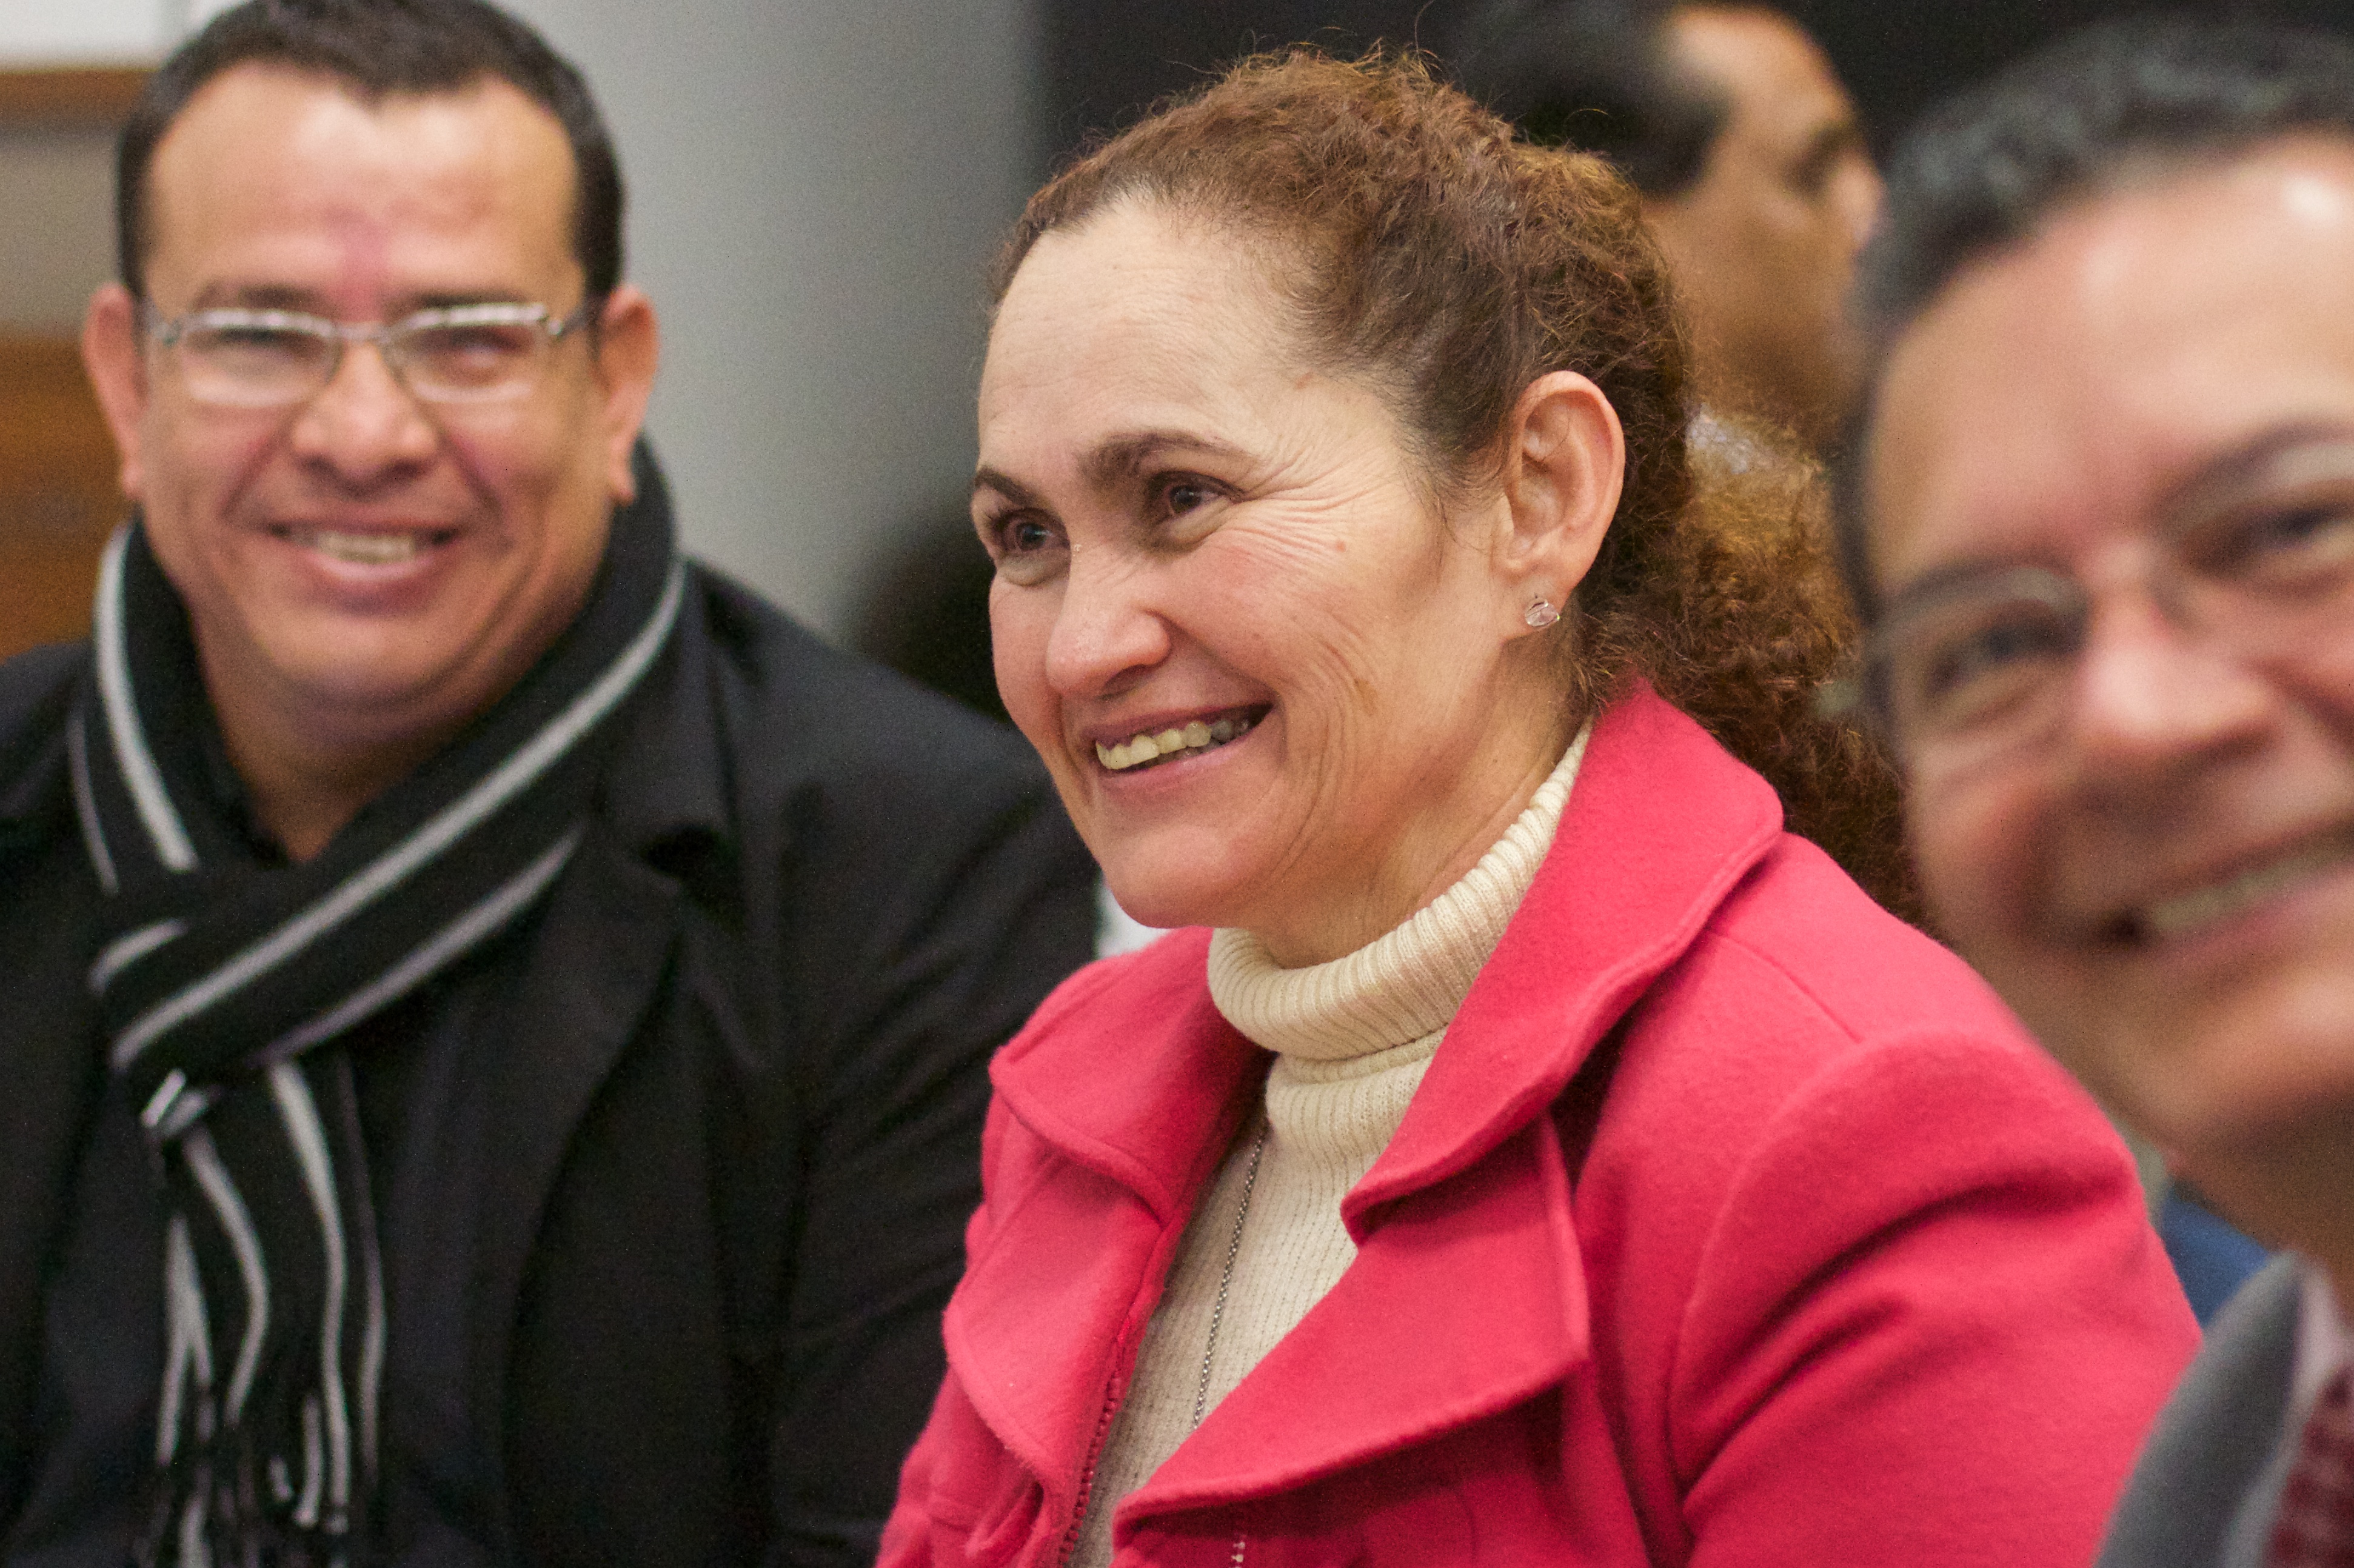
person, people, audience, senior citizen, udgagora